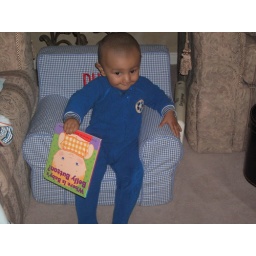
2-reading a book in my chair